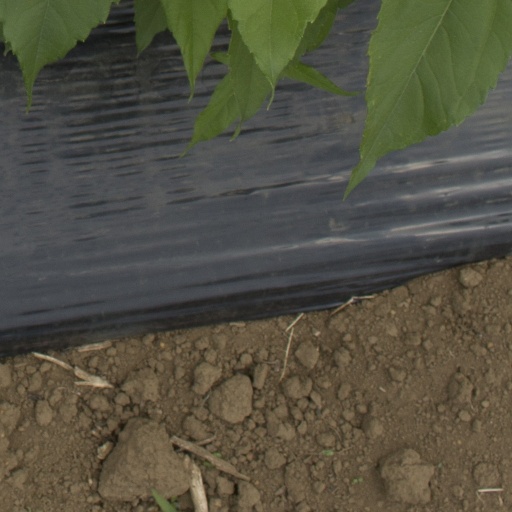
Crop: Jerusalem artichoke